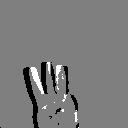
ASL letter: w